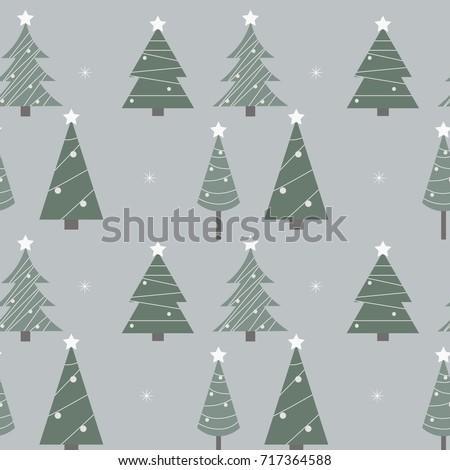
pattern with a christmas tree .